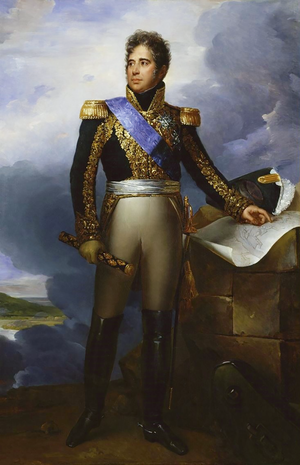
Jacques Jean Alexandre Bernard Law, marquis de Lauriston est un militaire, diplomate et homme politique français, né le 1ᵉʳ février 1768 à Pondichéry dans les Indes françaises, et mort le 11 juin 1828 à Paris. Il devient successivement général de division en 1805, comte de l'Empire en 1808, ambassadeur de France en Russie en 1811, marquis de Lauriston en 1817, maréchal de France en 1823 et ministre d'État en 1824. Il est par ailleurs élu en 1822 à l'Institut de France.
Le maréchal de France est, depuis la suppression de la dignité de connétable de France en 1627, la plus haute distinction militaire française. Le titre de maréchal de France ou d'amiral de France — son équivalent pour la Marine —, constitue une dignité dans l'État. Depuis la mort du maréchal Juin en 1967, la France ne compte aucun maréchal de France vivant.